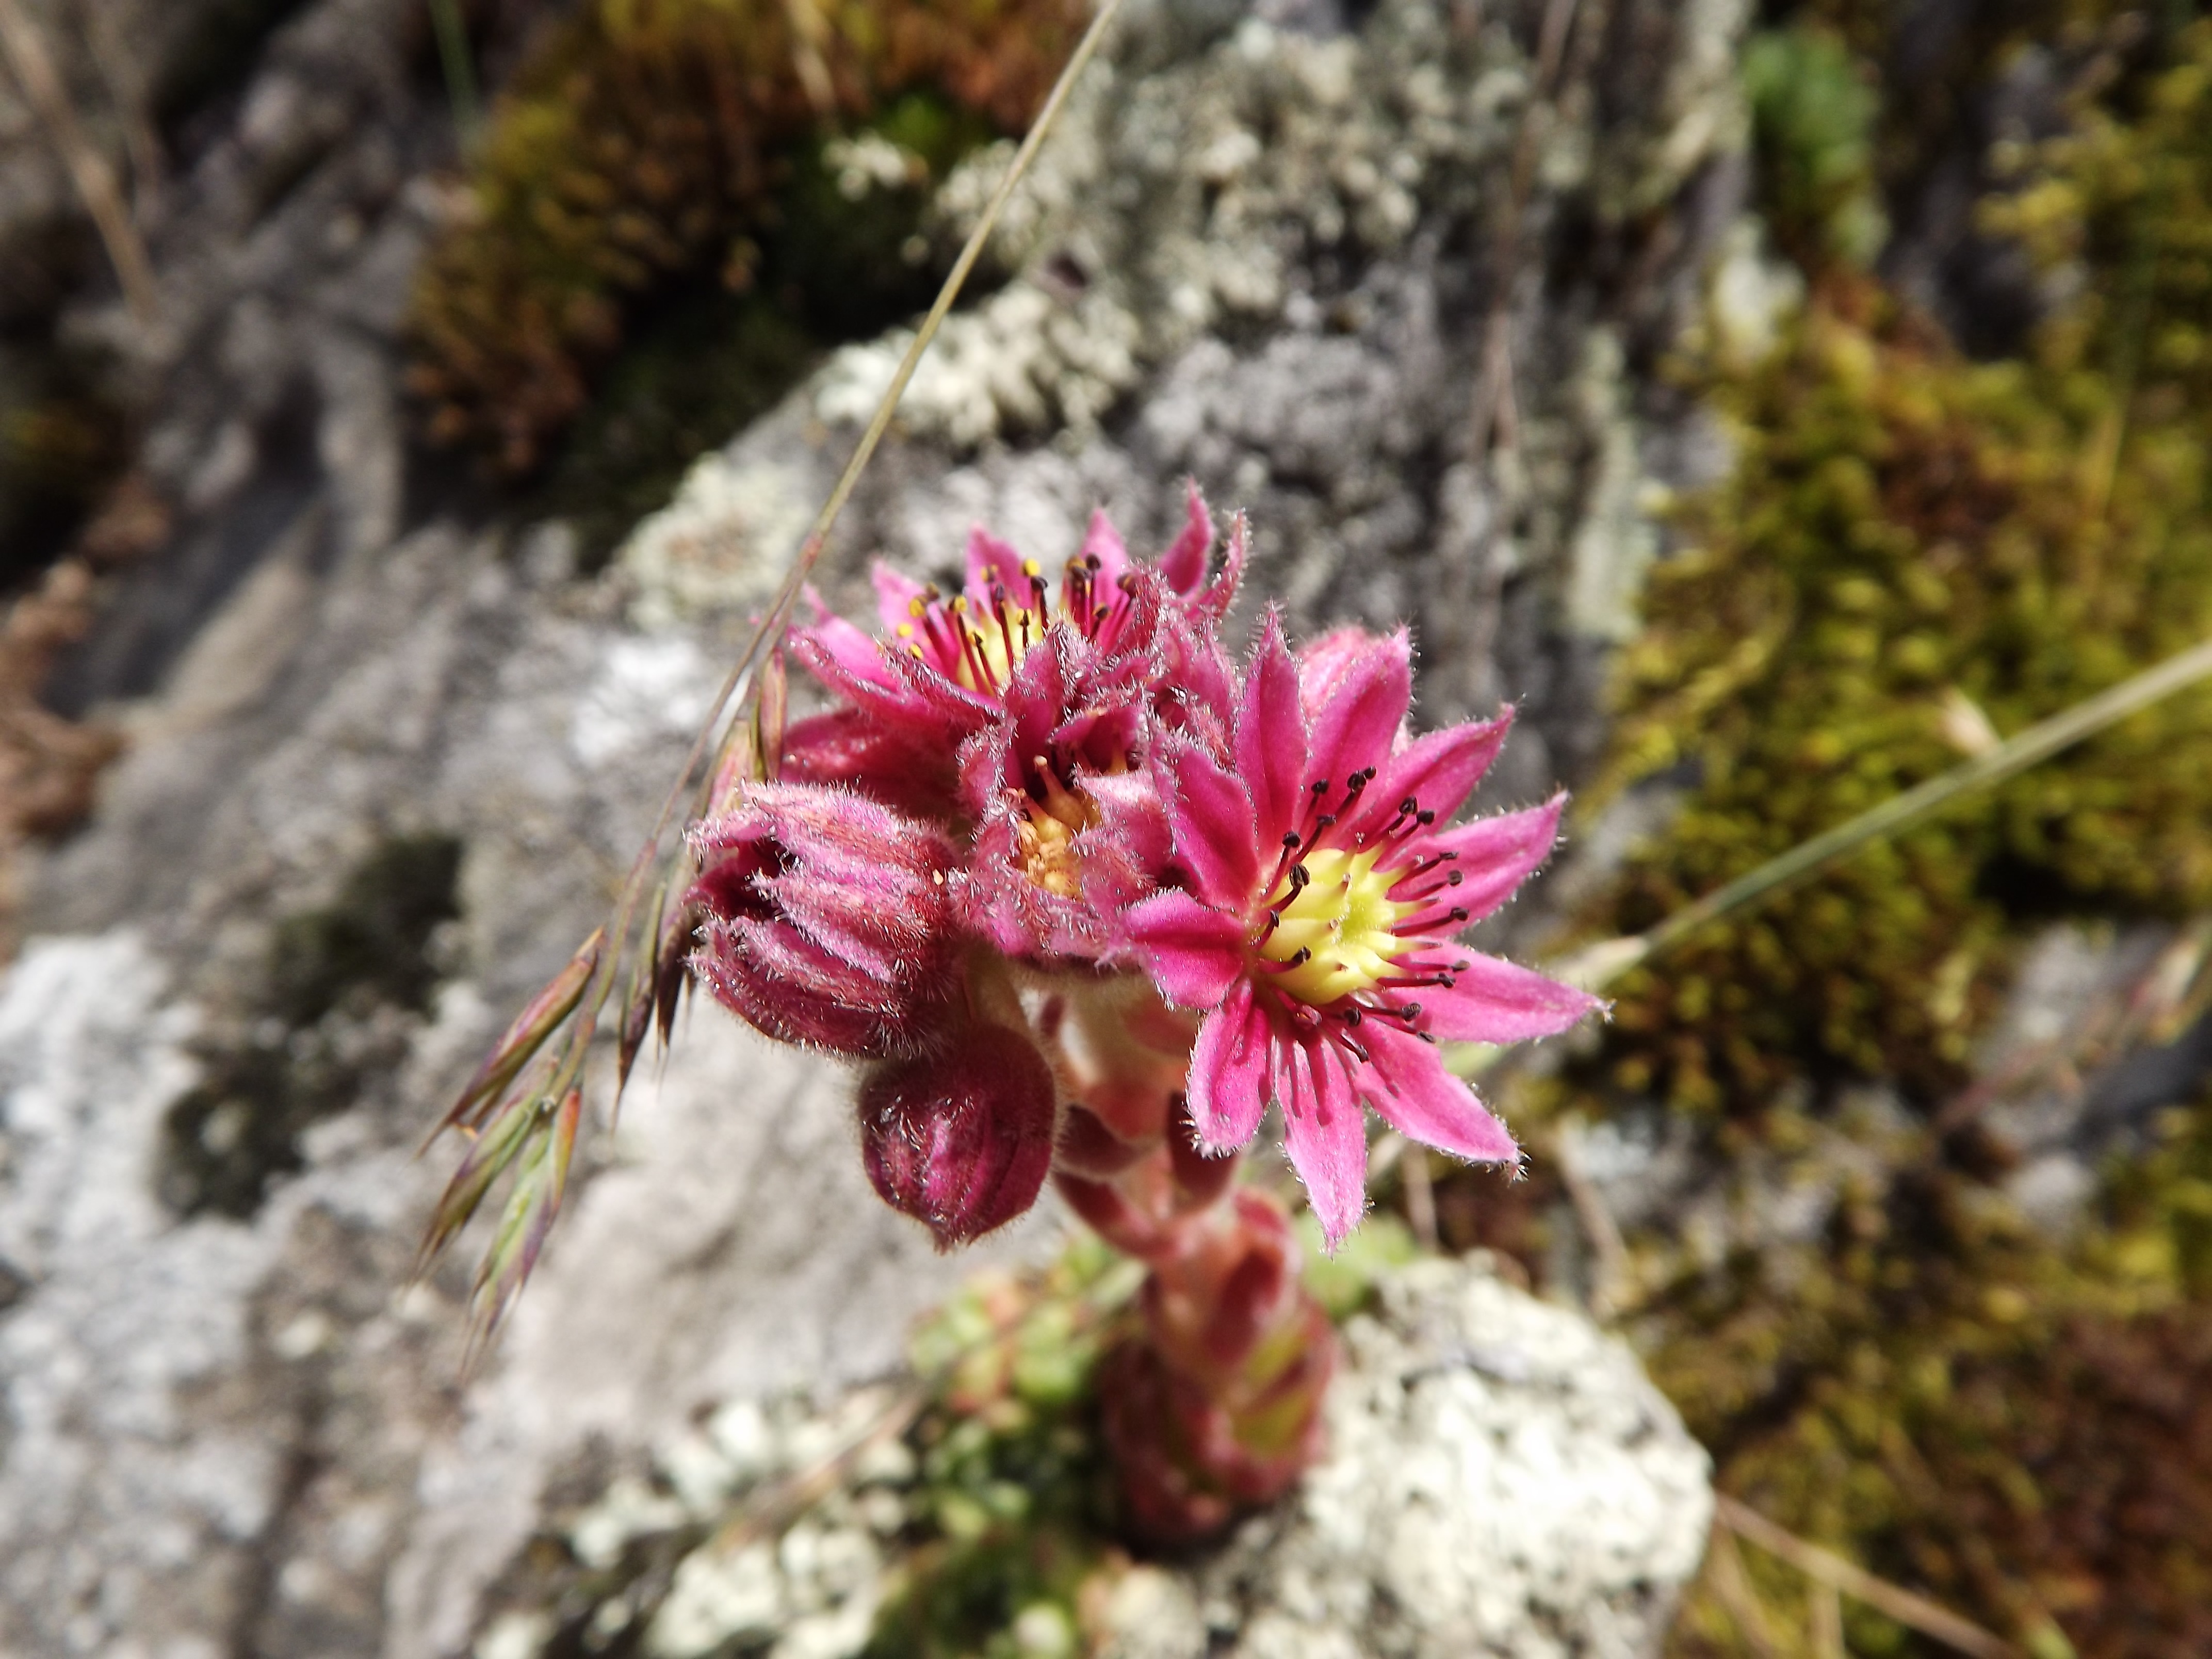
tree, nature, blossom, plant, leaf, flower, herb, produce, autumn, botany, garden, flora, wild flower, wildflower, shrub, crassulaceae, flowering plant, cobweb houseleek, sempervivum arachnoideum rubrum, sempervivum arachnoideum, land plant